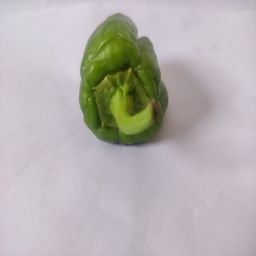
Crop: Bell Pepper
Quality: Ripe